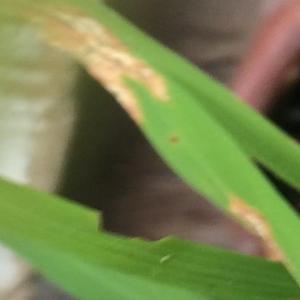
Disease: Blast